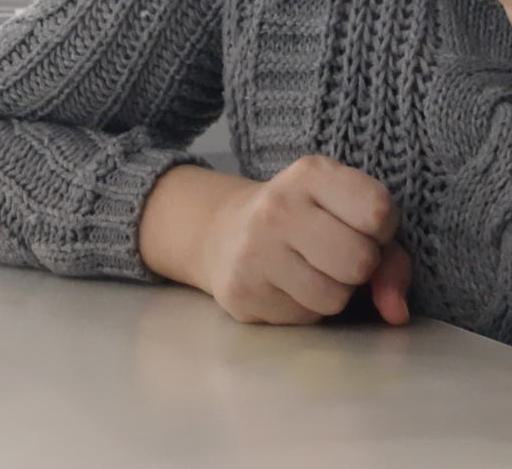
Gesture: no_gesture